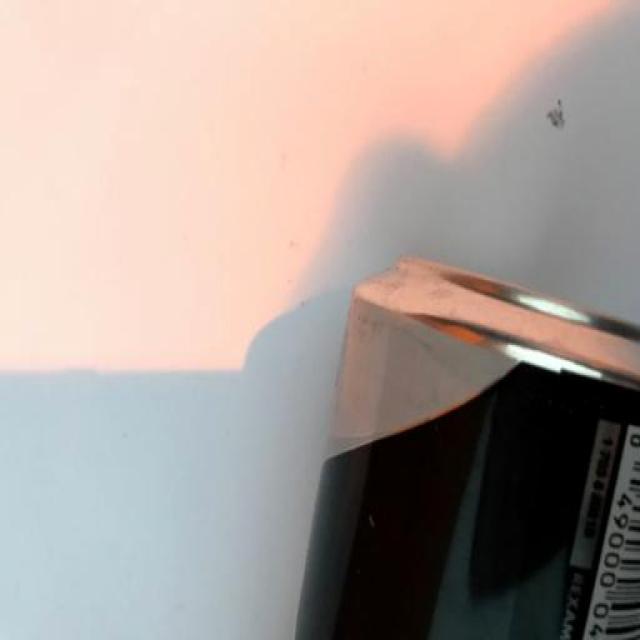
Label: Metal